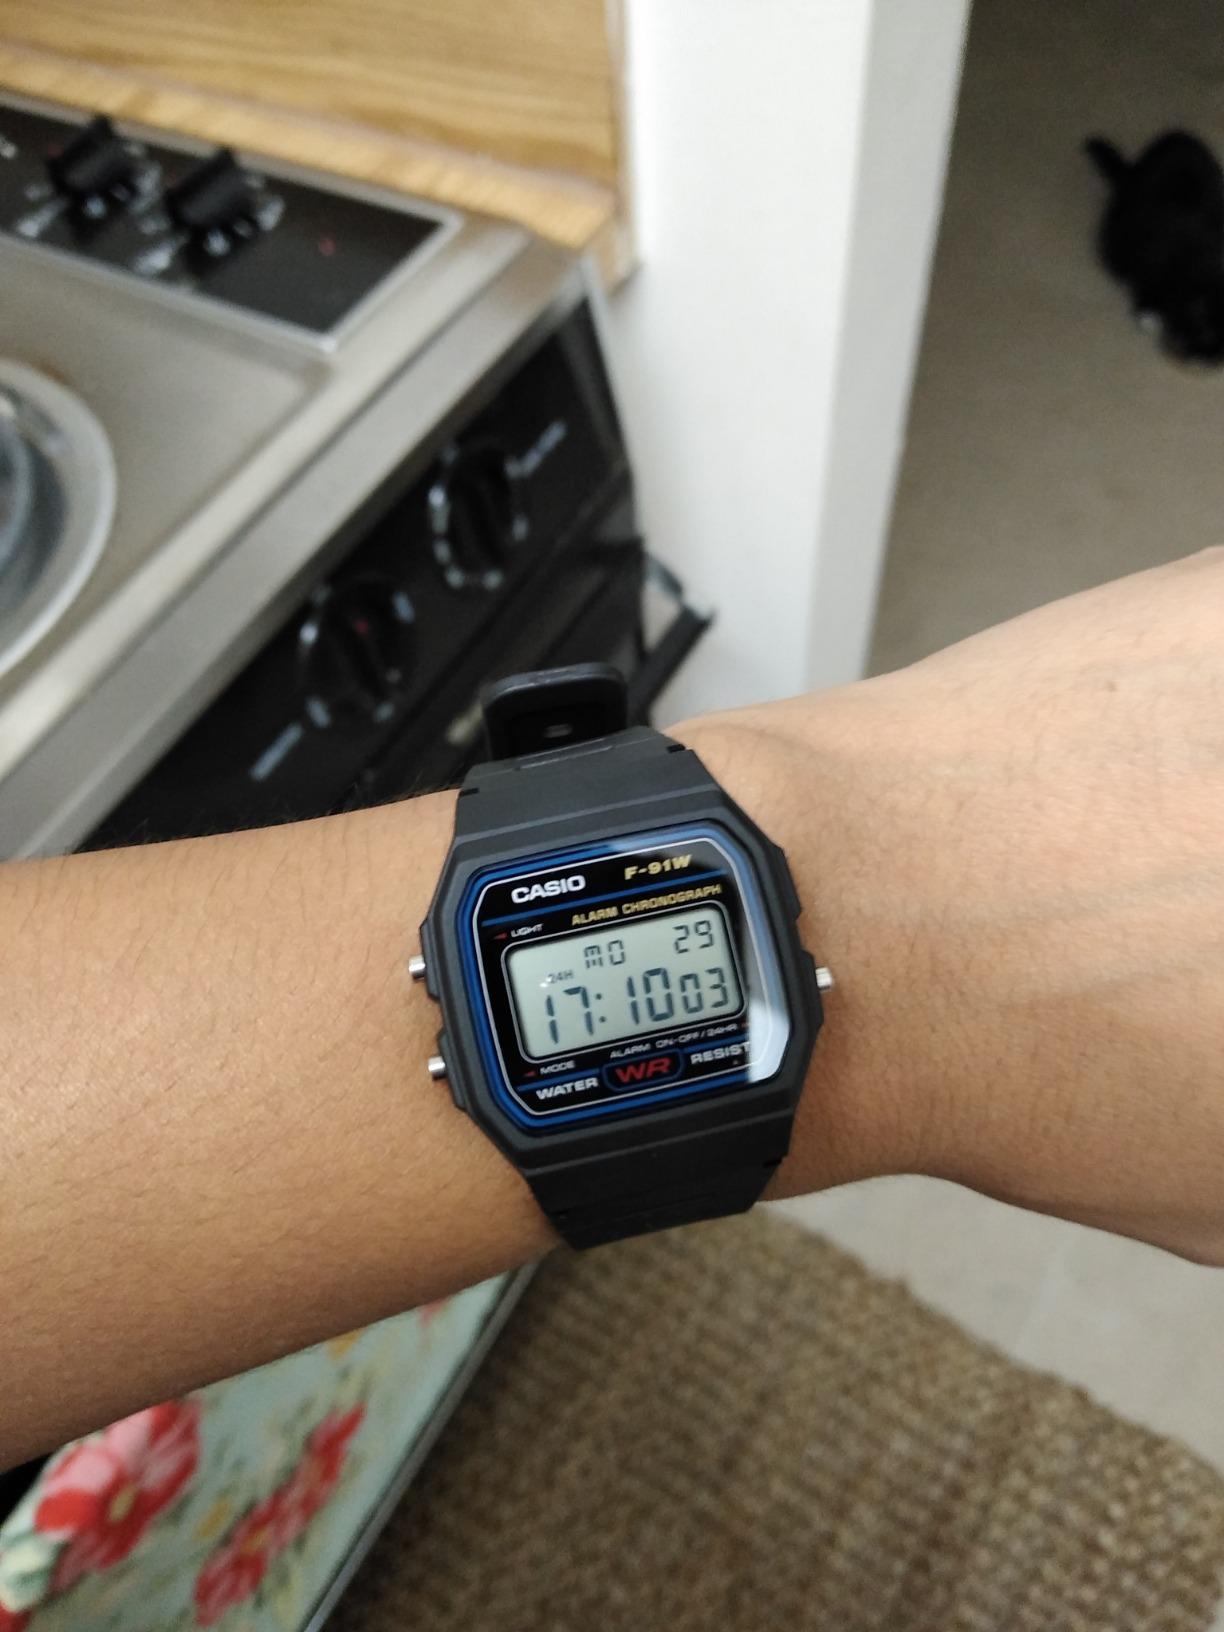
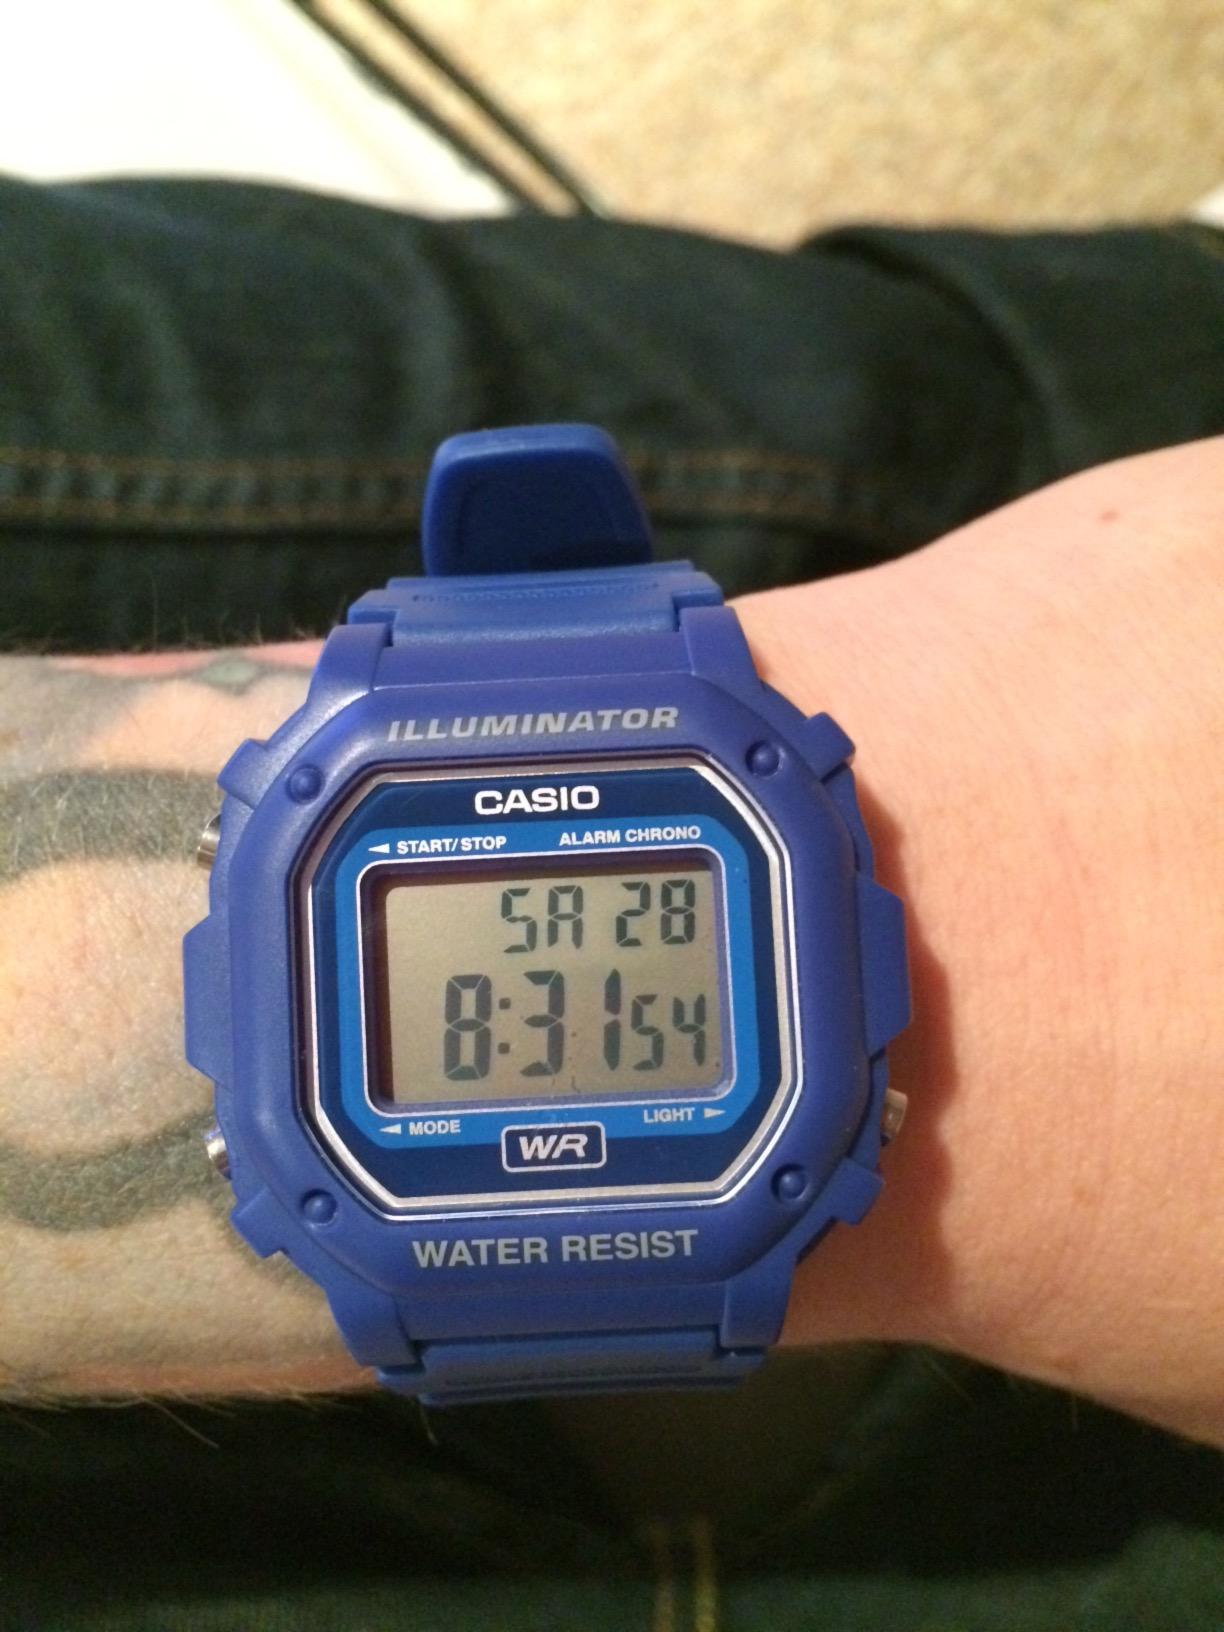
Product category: accessories_watch
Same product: no